Jaani Dushman: Ek Anokhi Kahani

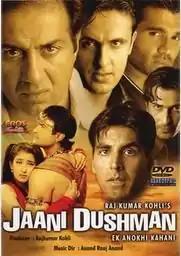

 is a 2002 Indian Hindi-language fantasy action thriller film directed and produced by Rajkumar Kohli, making it his last film as a director. The film features an ensemble cast; including Sunny Deol, Akshay Kumar, Sonu Nigam, Suniel Shetty, Aftab Shivdasani, Arshad Warsi, Aditya Pancholi, Rambha and Sharad Kapoor, Manisha Koirala and Armaan Kohli.